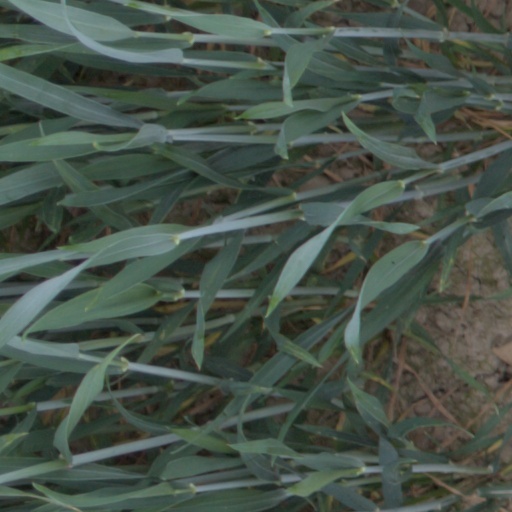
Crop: wheat